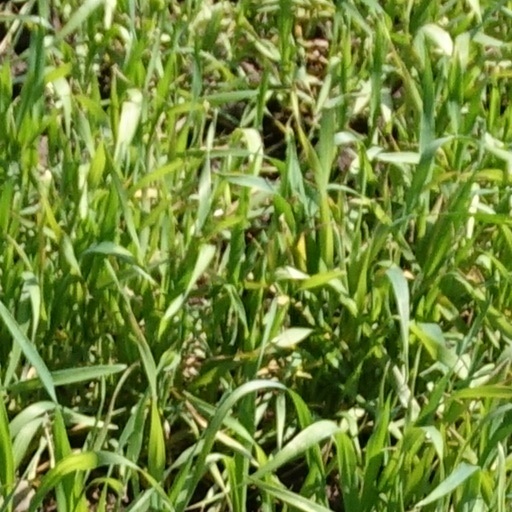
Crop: wheat